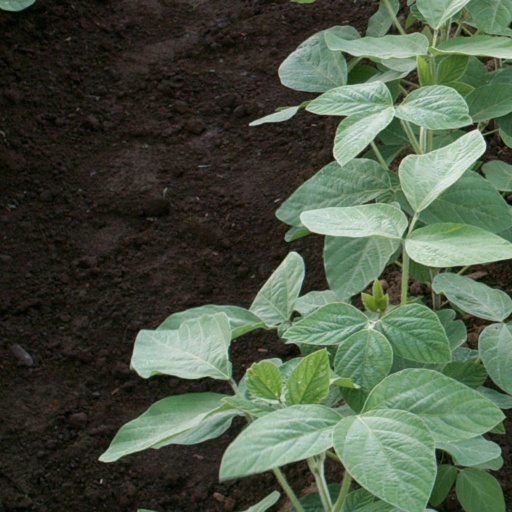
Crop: soybean